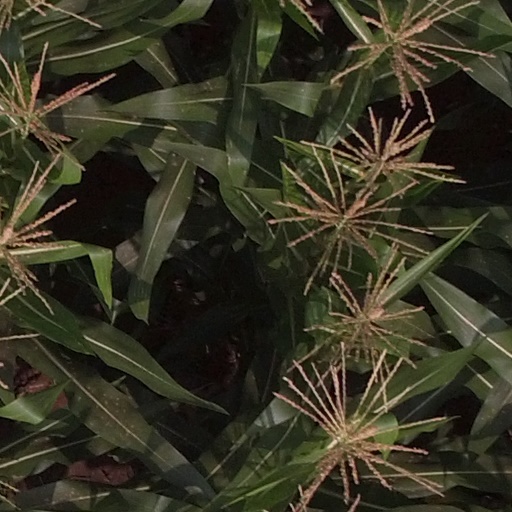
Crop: maize; corn